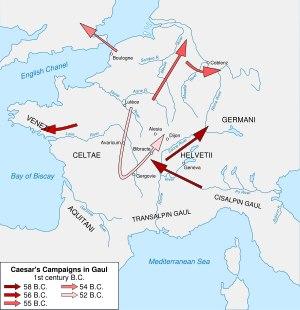
La Legio XI Claudia Pia Fidelis était une légion de l’armée romaine, levée par Jules César en 58 av. J.-C. en même temps que la Legio XII Fulmnata en vue de sa campagne contre les Helvètes. Dissoute en 45 av. J.-C., elle fut reconstituée en 42 av. J.-C. par Octave dans le cadre de la guerre civile entre les membres du triumvirat. Elle porta alors le nom de Legio XI Actiaca; son surnom de Claudia Pia Fidelis lui fut donné sous l’empereur Claude alors qu’elle était stationnée à Burnum en remerciement pour avoir mis un terme à la tentative d’usurpation du gouverneur de Dalmatie, Scribonius.
D'après Jules César, Arioviste était le chef d'une coalition germanique des Suèves qui tenta de s'installer dans l'est de la Gaule entre 75 et 58 av. J.C. Bien que Suève, il parlait le celtique, et portait un nom celtique. Ariovistos signifie : « qui voit au loin ». Ce nom a dû lui être donné par les combattants celtes de sa coalition. Il peut être mis en relation avec la présence à ses côtés de prophétesses. Le monde romain ne lui était pas inconnu, puisqu'il se rendit à Rome. Il logea à cette occasion chez Marcus Mettius, un proche de César. Il était également en relation avec Metellus Celer, gouverneur de la Narbonnaise.